Latin music

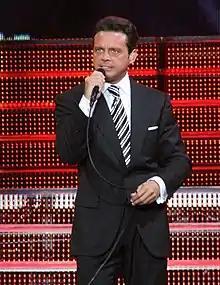
Luis Miguel who has captivated audiences in Latin America and beyond for decades.

Latin music (Portuguese and ) is a term used by the music industry as a catch-all category for various styles of music from Ibero-America, which encompasses Latin America, Spain, Portugal, and the Latino population in Canada and the United States, as well as music that is sung in either Spanish and/or Portuguese. It may also include music from other territories where Spanish- and Portuguese-language music is made.